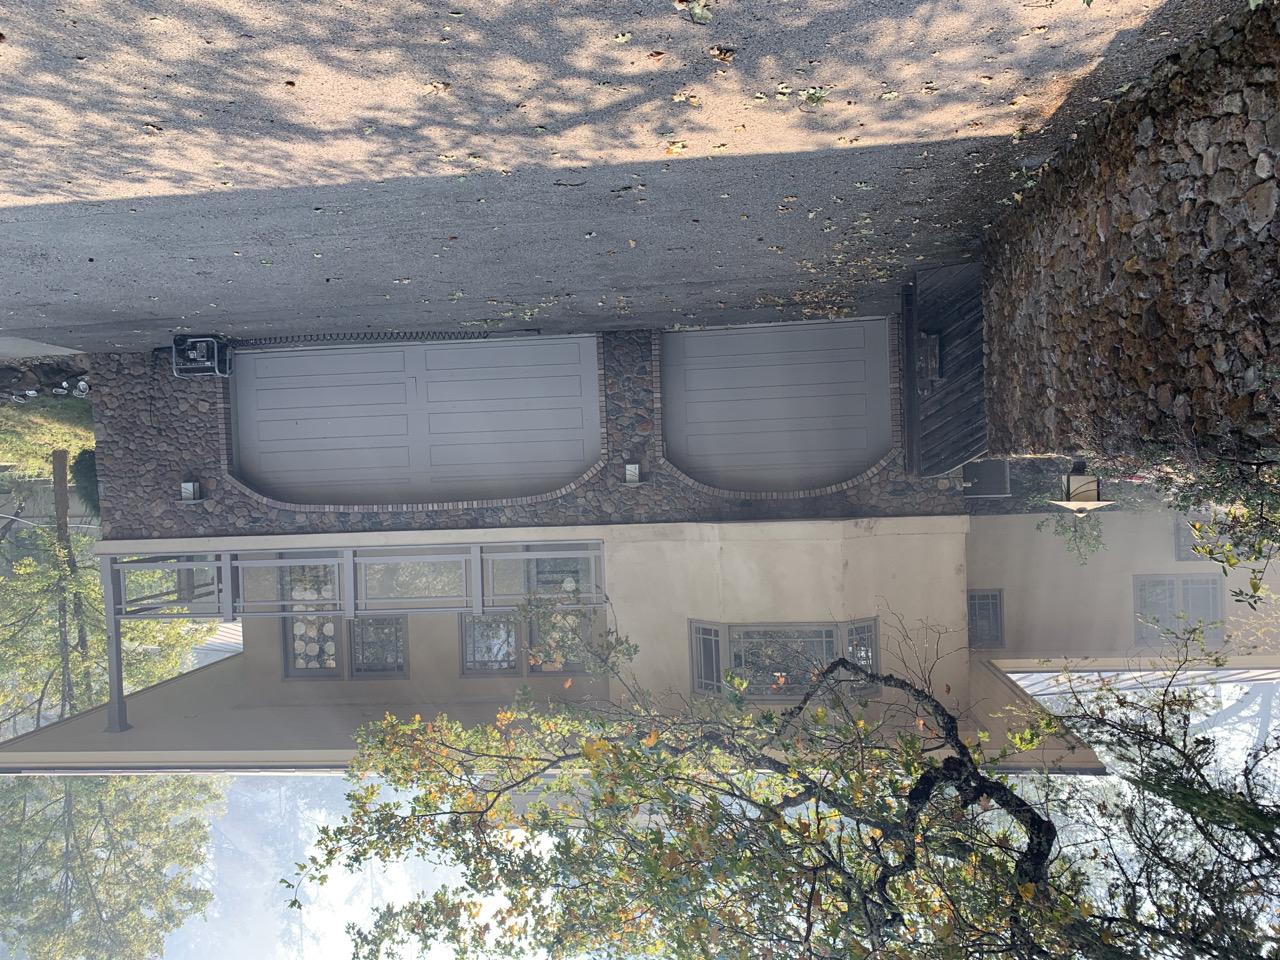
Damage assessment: affected